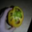
Label: sweet_pepper